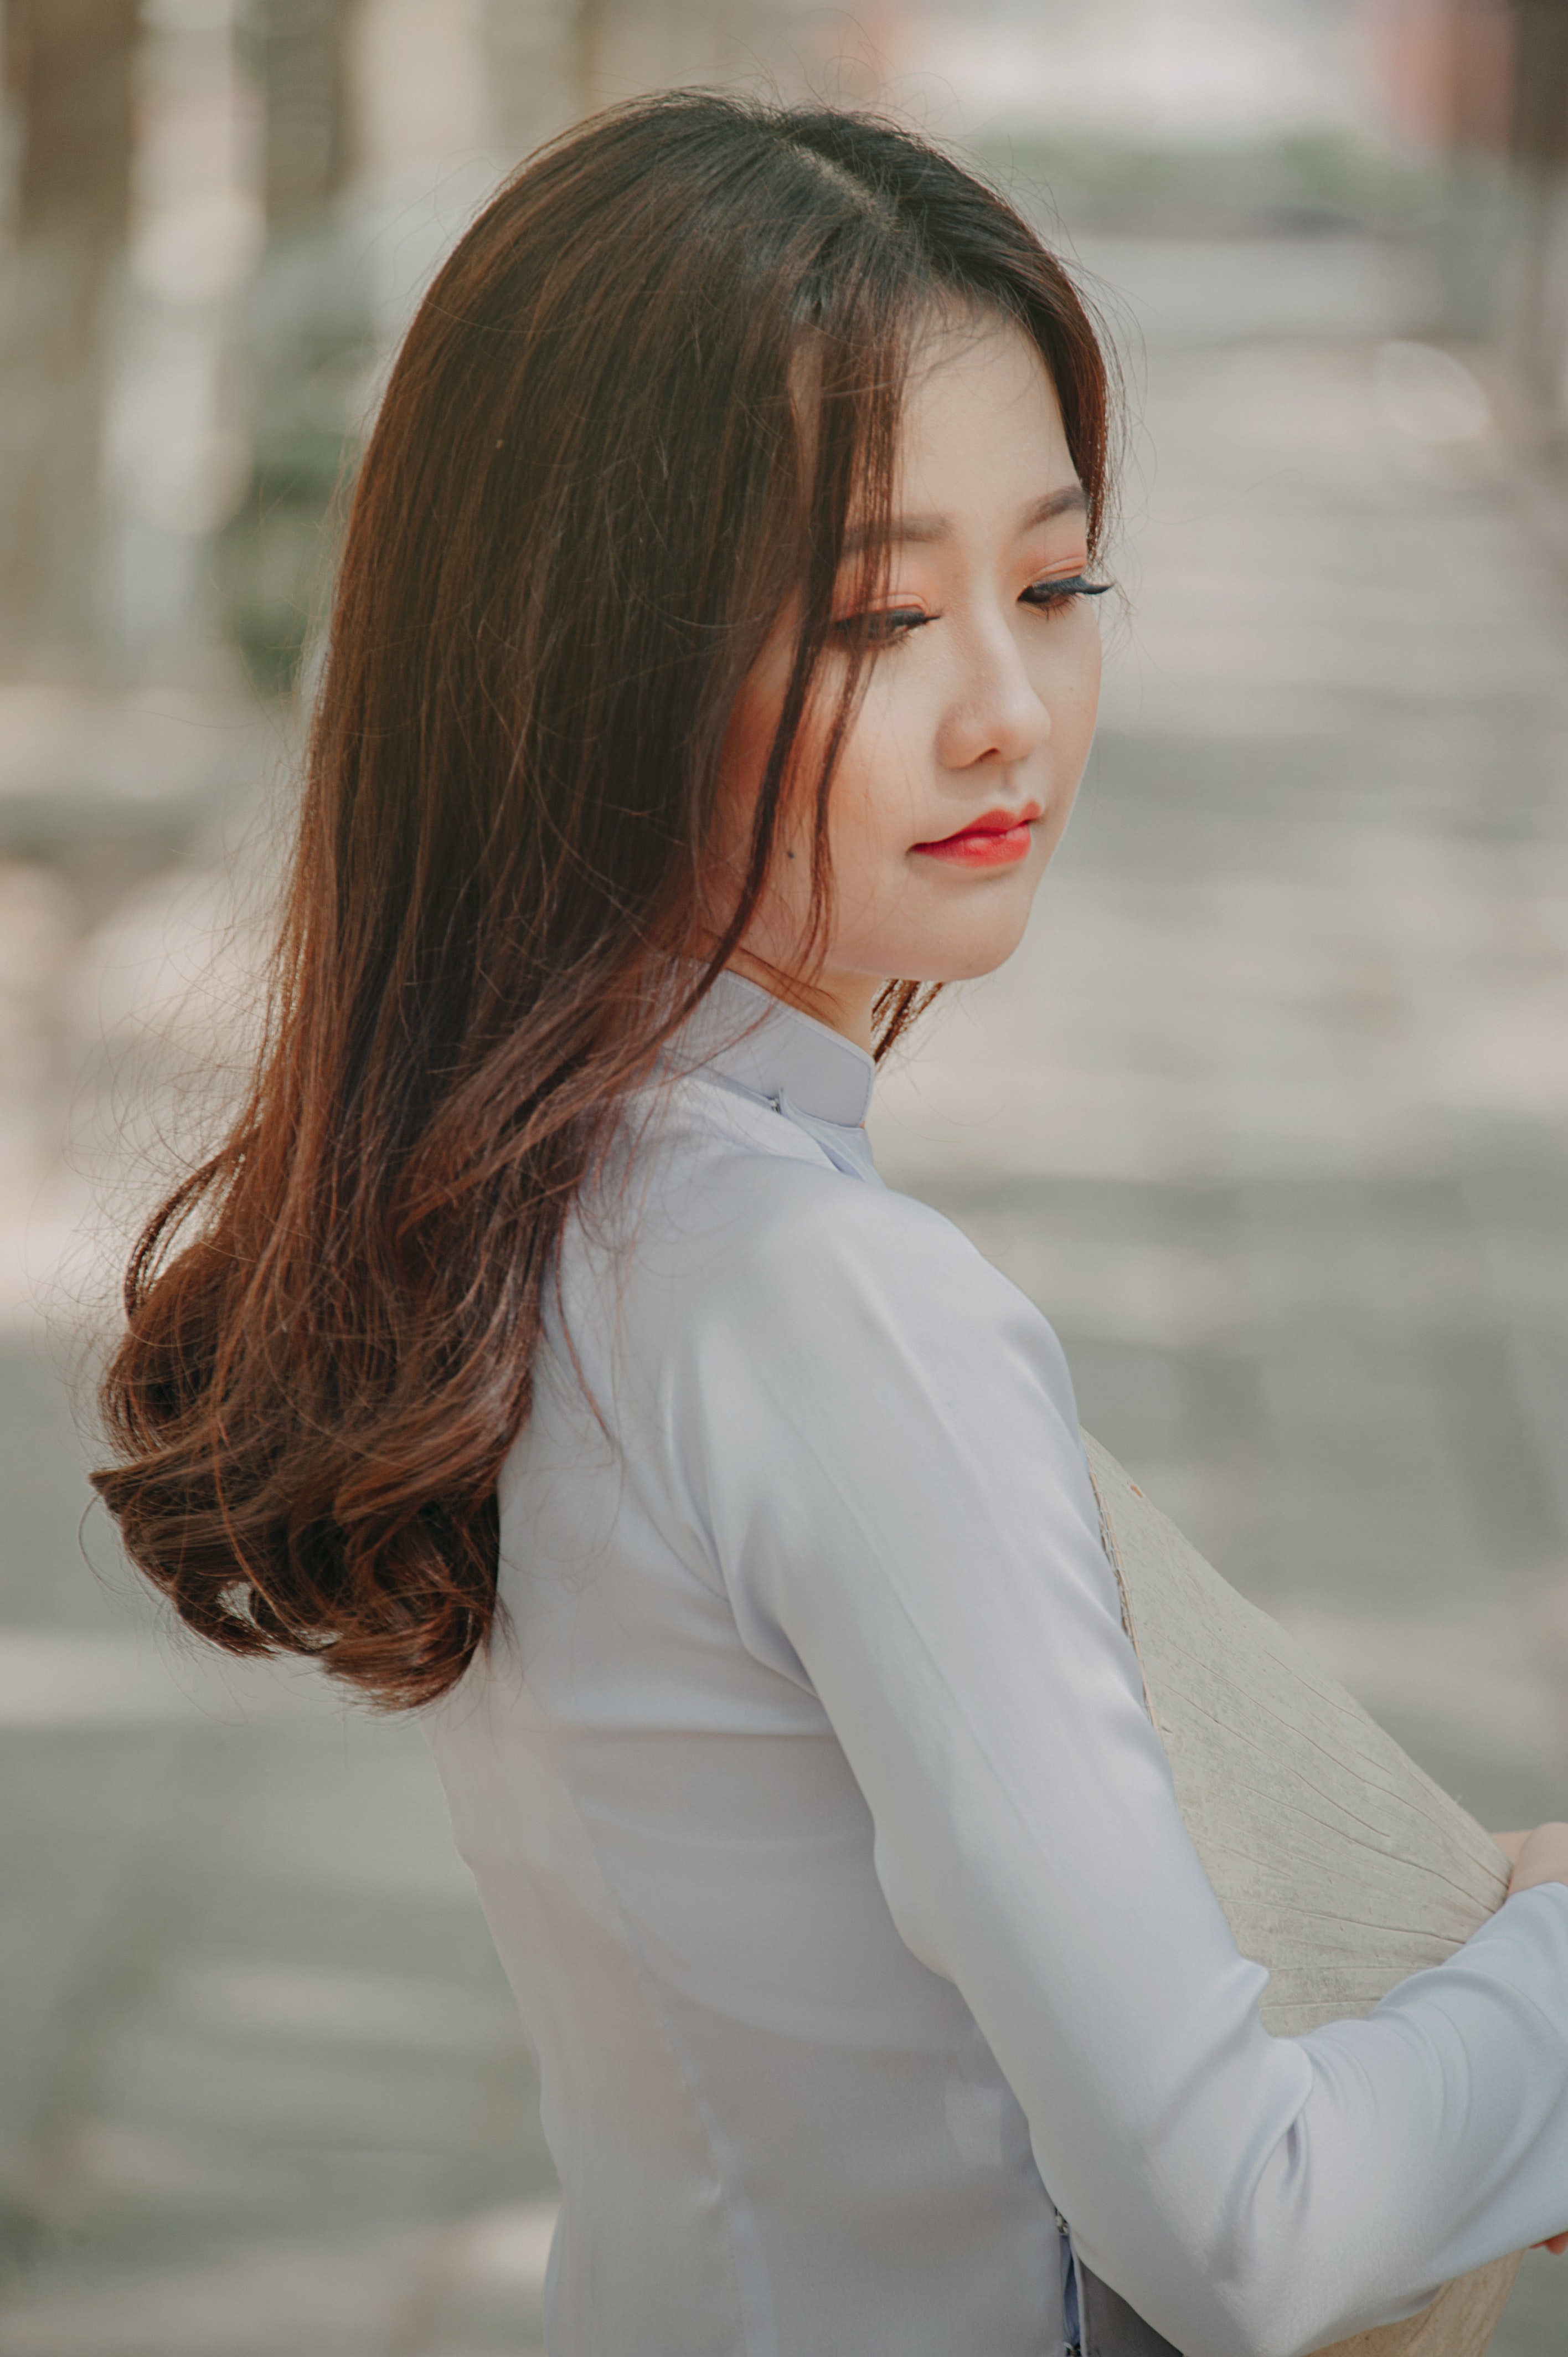
hair, white, face, hairstyle, beauty, lip, long hair, brown hair, eye, smile, photography, photo shoot, portrait, hair coloring, portrait photography, layered hair, black hair, sleeve